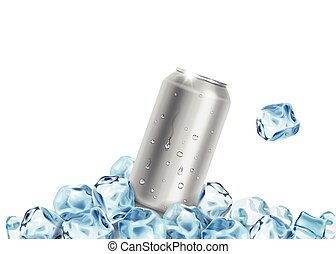
Label: metal